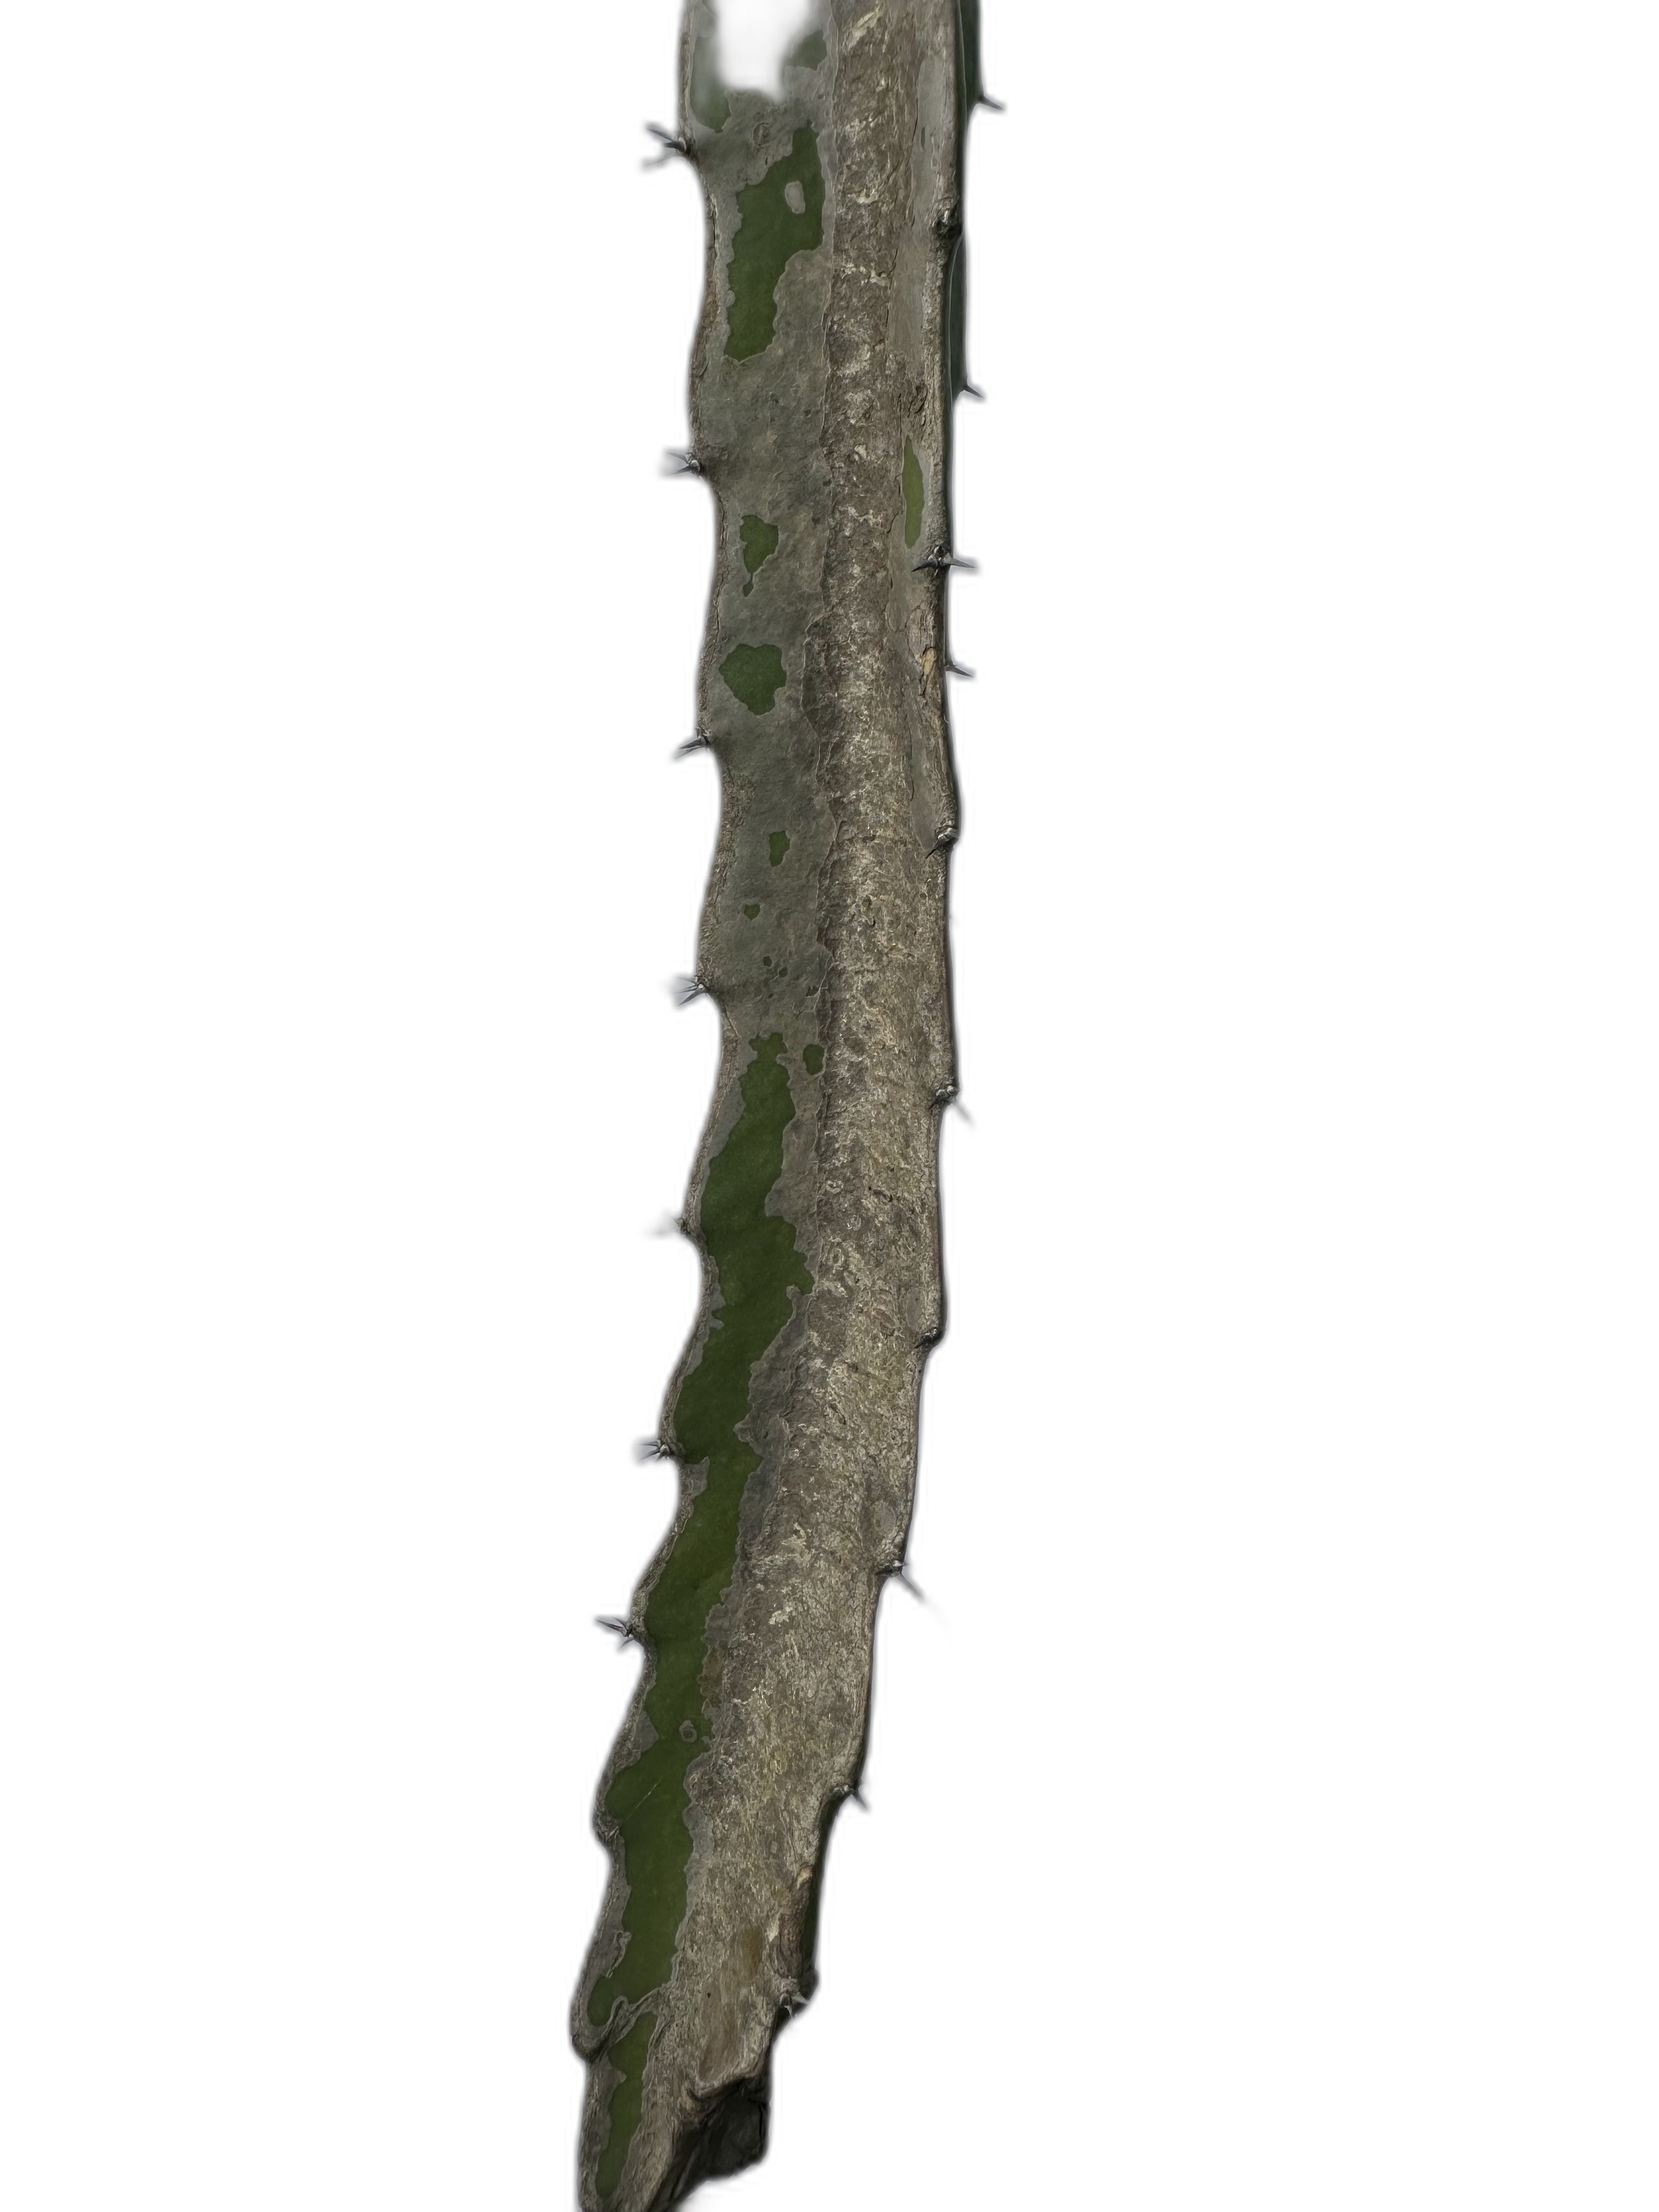
Label: Bad leaf